Krishnarampur

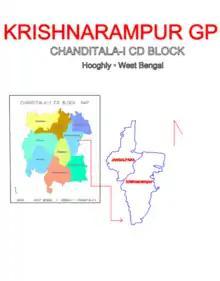
Map of KRISHNARAMPUR GP

Krisharampur Gram Panchayat is part of Chanditala 1 Panchayat Samity and Hooghly Zila Parishad in 3-tier Panchayati Raj systems.